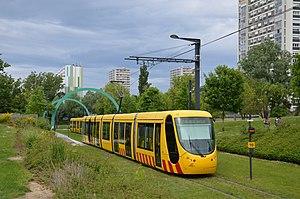
Alstom Citadis 302 n°2012 du réseau SOLEA de Mulhouse au terminus Coteaux sur la ligne 2.
Le tramway de Mulhouse est le réseau de tramway desservant la ville de Mulhouse et son agglomération. Mis en service le 20 mai 2006 en ce qui concerne ses deux premières lignes et le 12 décembre 2010 pour sa troisième ligne, en même temps que le Tram-train Mulhouse Vallée de la Thur qui relie Mulhouse à Thann.